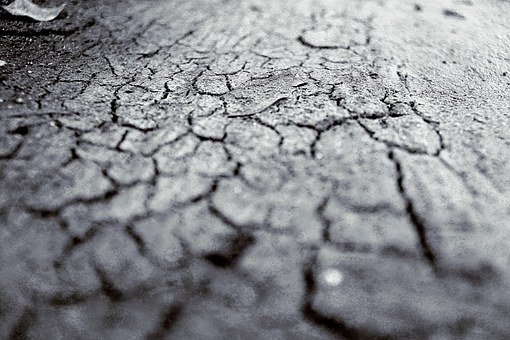
Soil type: Clay soil